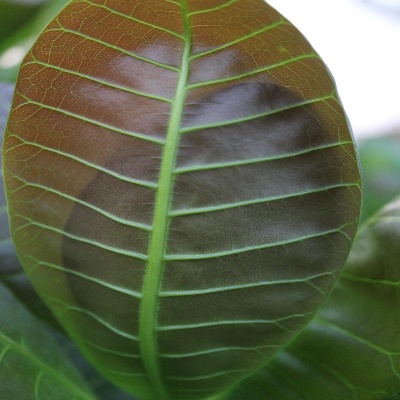
Crop: Cashew
Condition: healthy